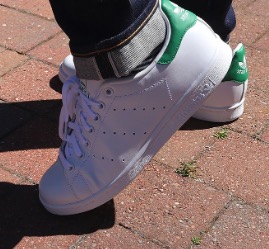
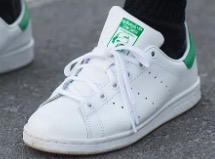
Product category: misc
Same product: yes